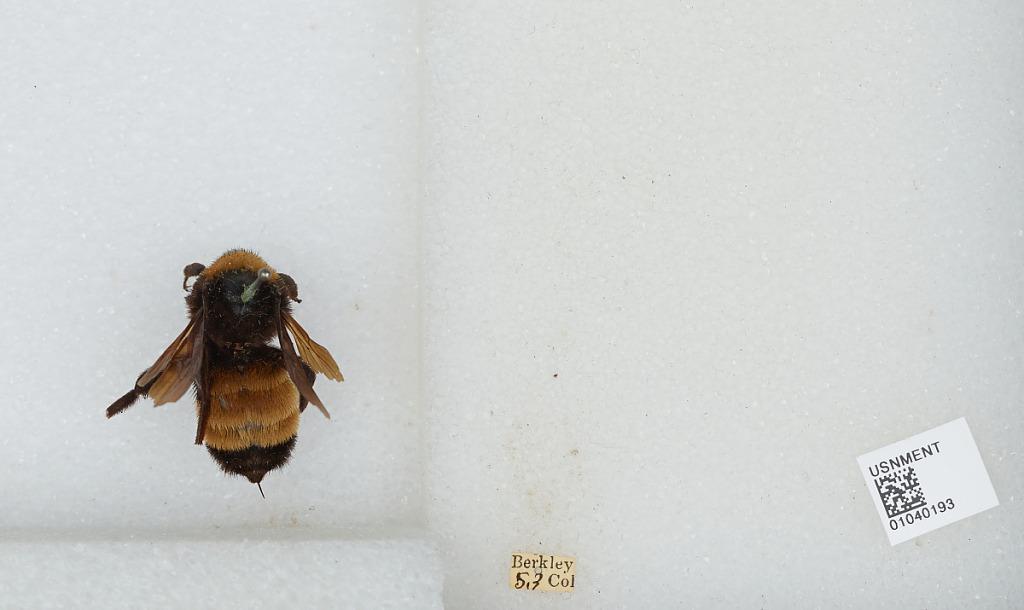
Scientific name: Bombus (Fervidobombus) pensylvanicus pensylvanicus (De Geer)
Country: United States
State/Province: Colorado
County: Adams
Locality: Berkley
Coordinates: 39.8044, -105.026